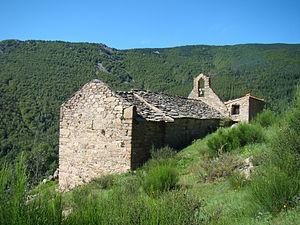
Ermitage Saint-Guilhem de Combret - vue du nord est
Cet article présente une liste des églises romanes des Pyrénées-Orientales.